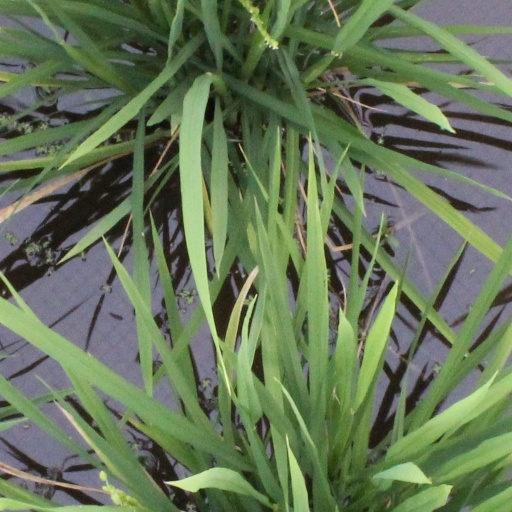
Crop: rice